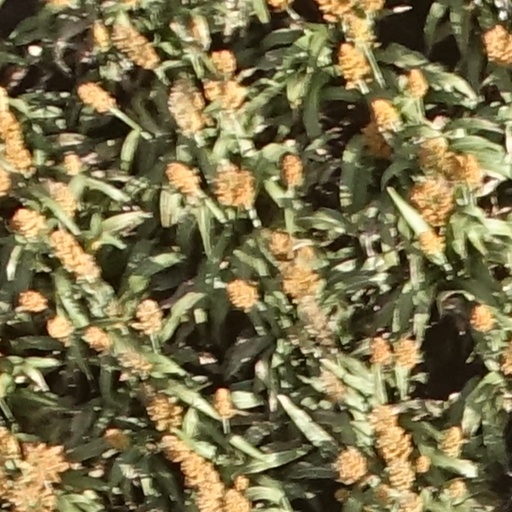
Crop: sorghum